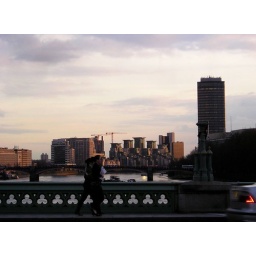
I liked these towers and the girls rushing by on the old bridge